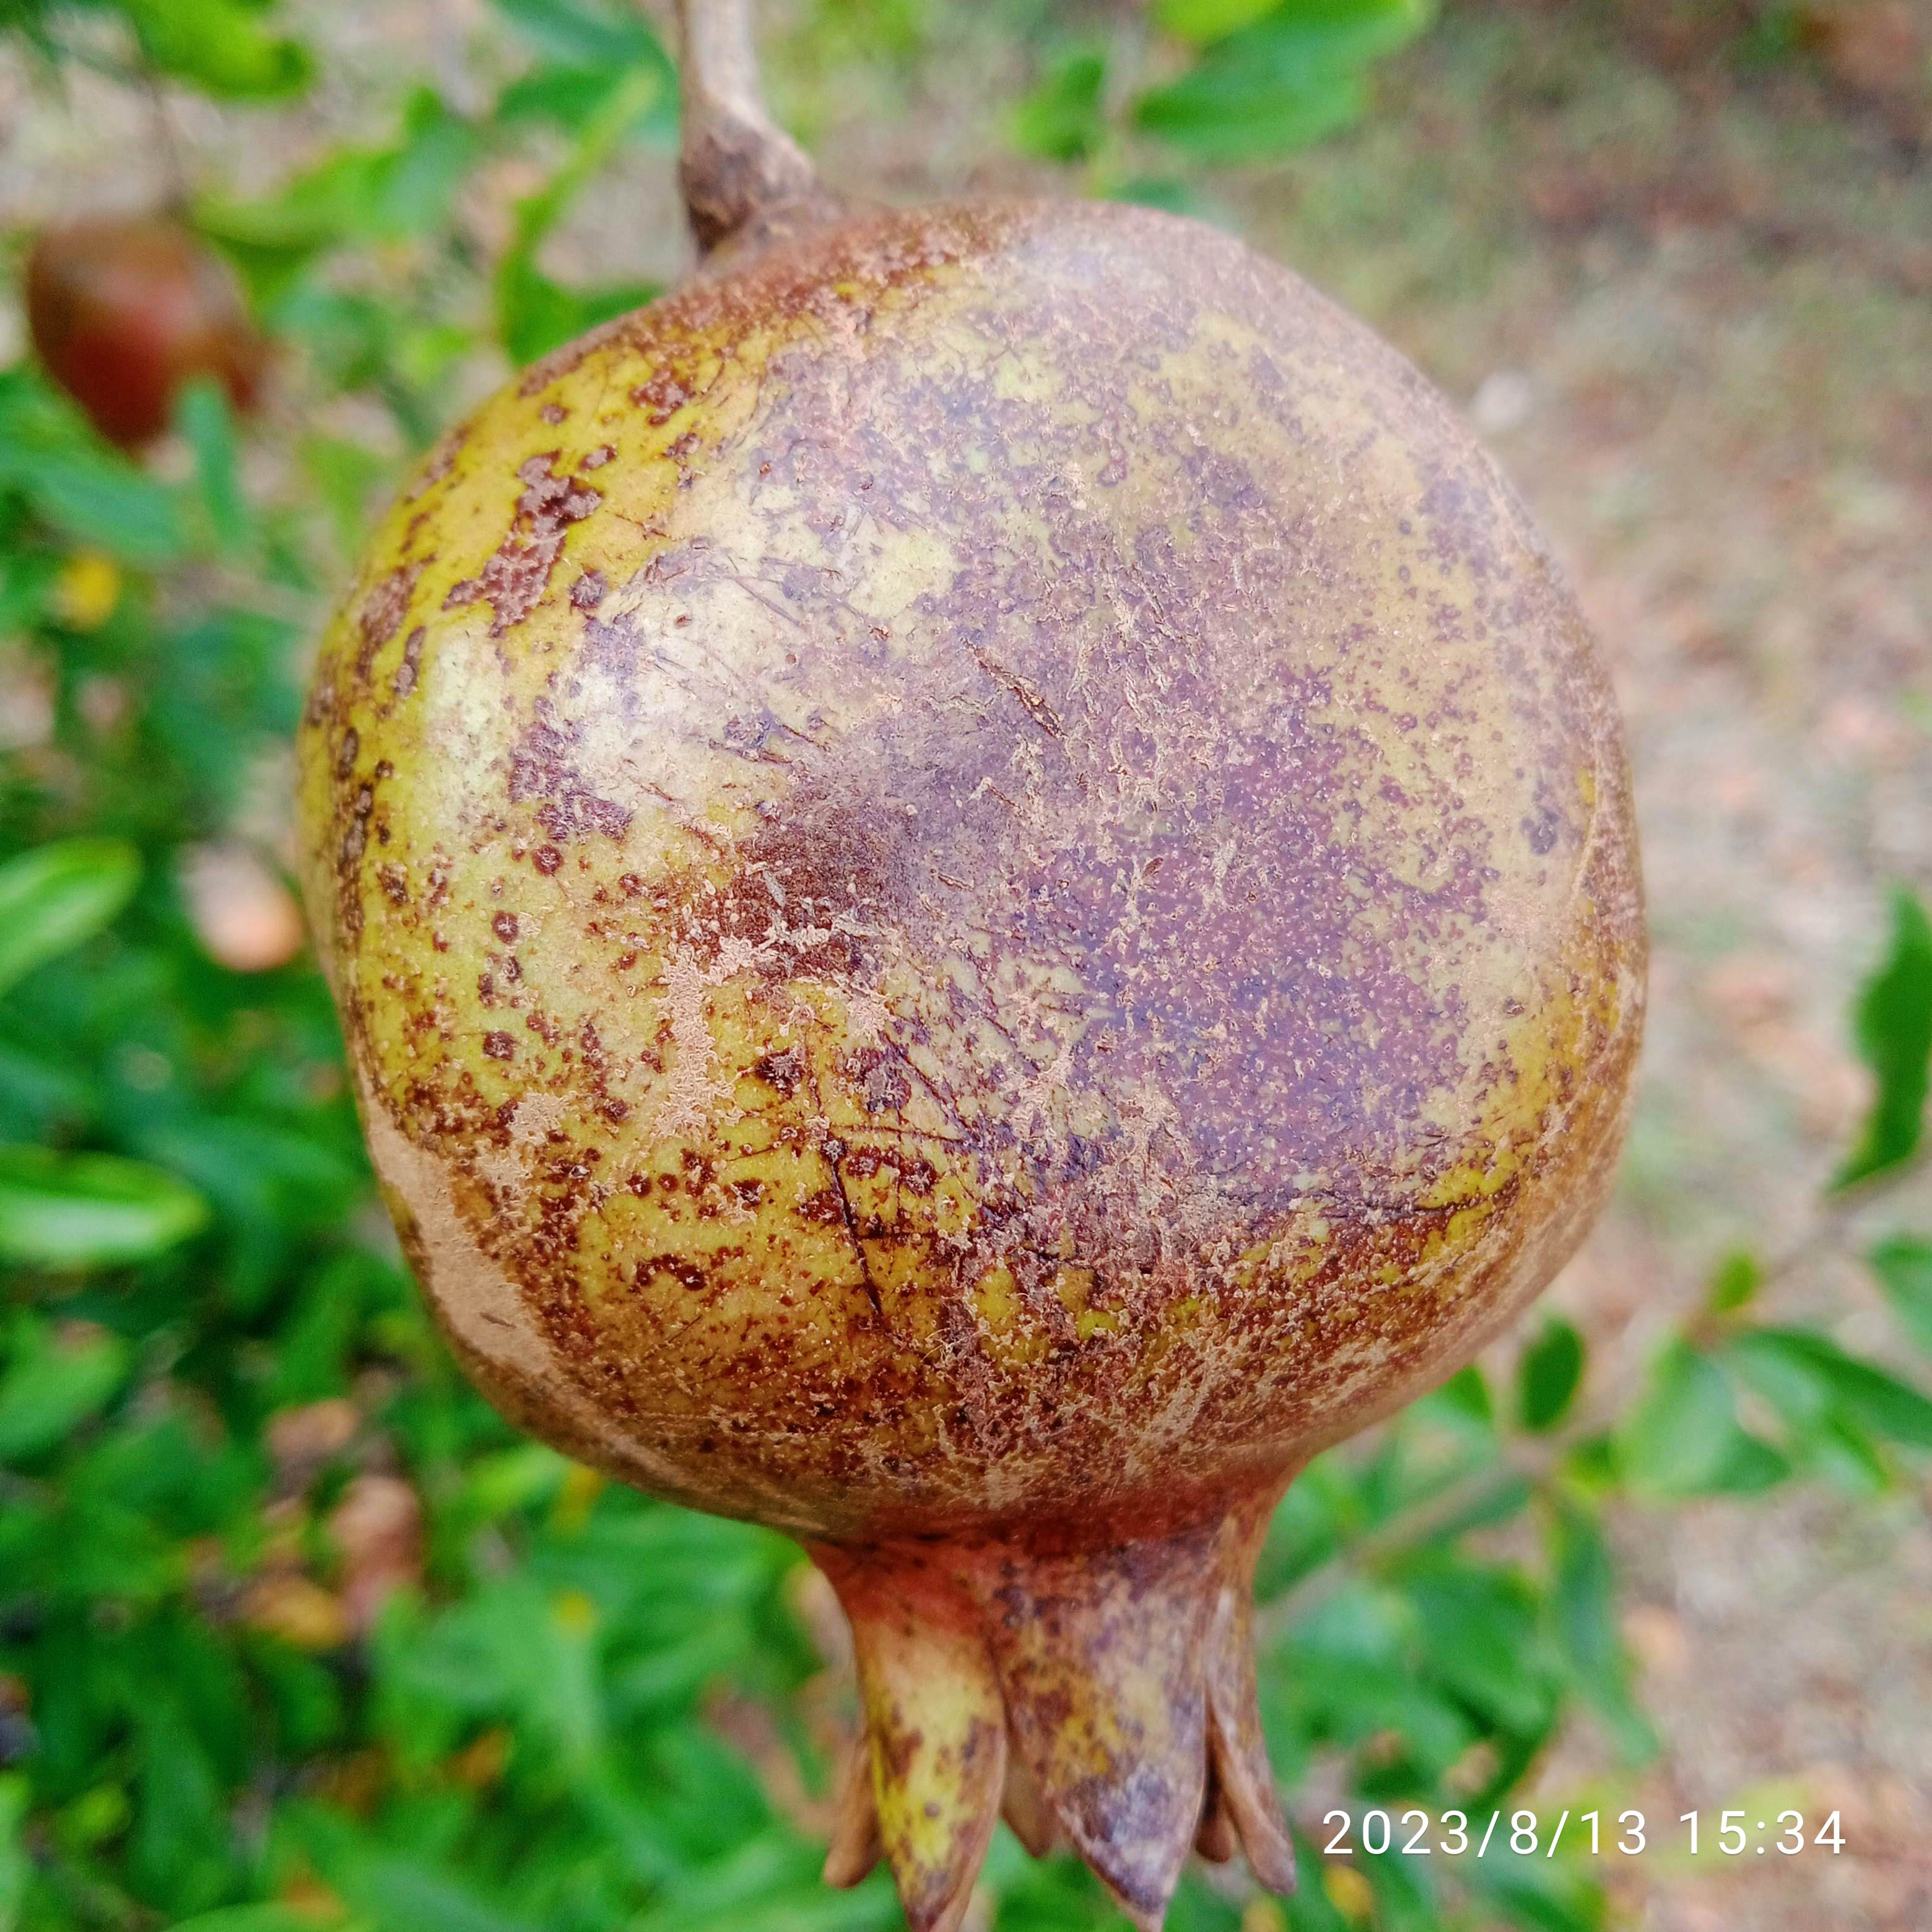
Label: Cercospora